Herbert Austin, 1st Baron Austin

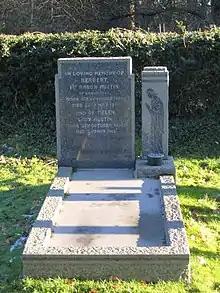
Grave of Lord and Lady Austin

From 1918 to 1924, Austin served as the Conservative Member of Parliament (MP) for Birmingham King's Norton but never made a speech in the House of Commons. In 1936, he was created "Baron Austin, of Longbridge in the City of Birmingham". In 1937, he received a Doctor of Laws (LL.D.) from the University of Birmingham.